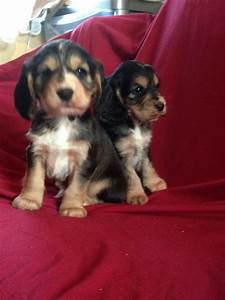
Label: cane